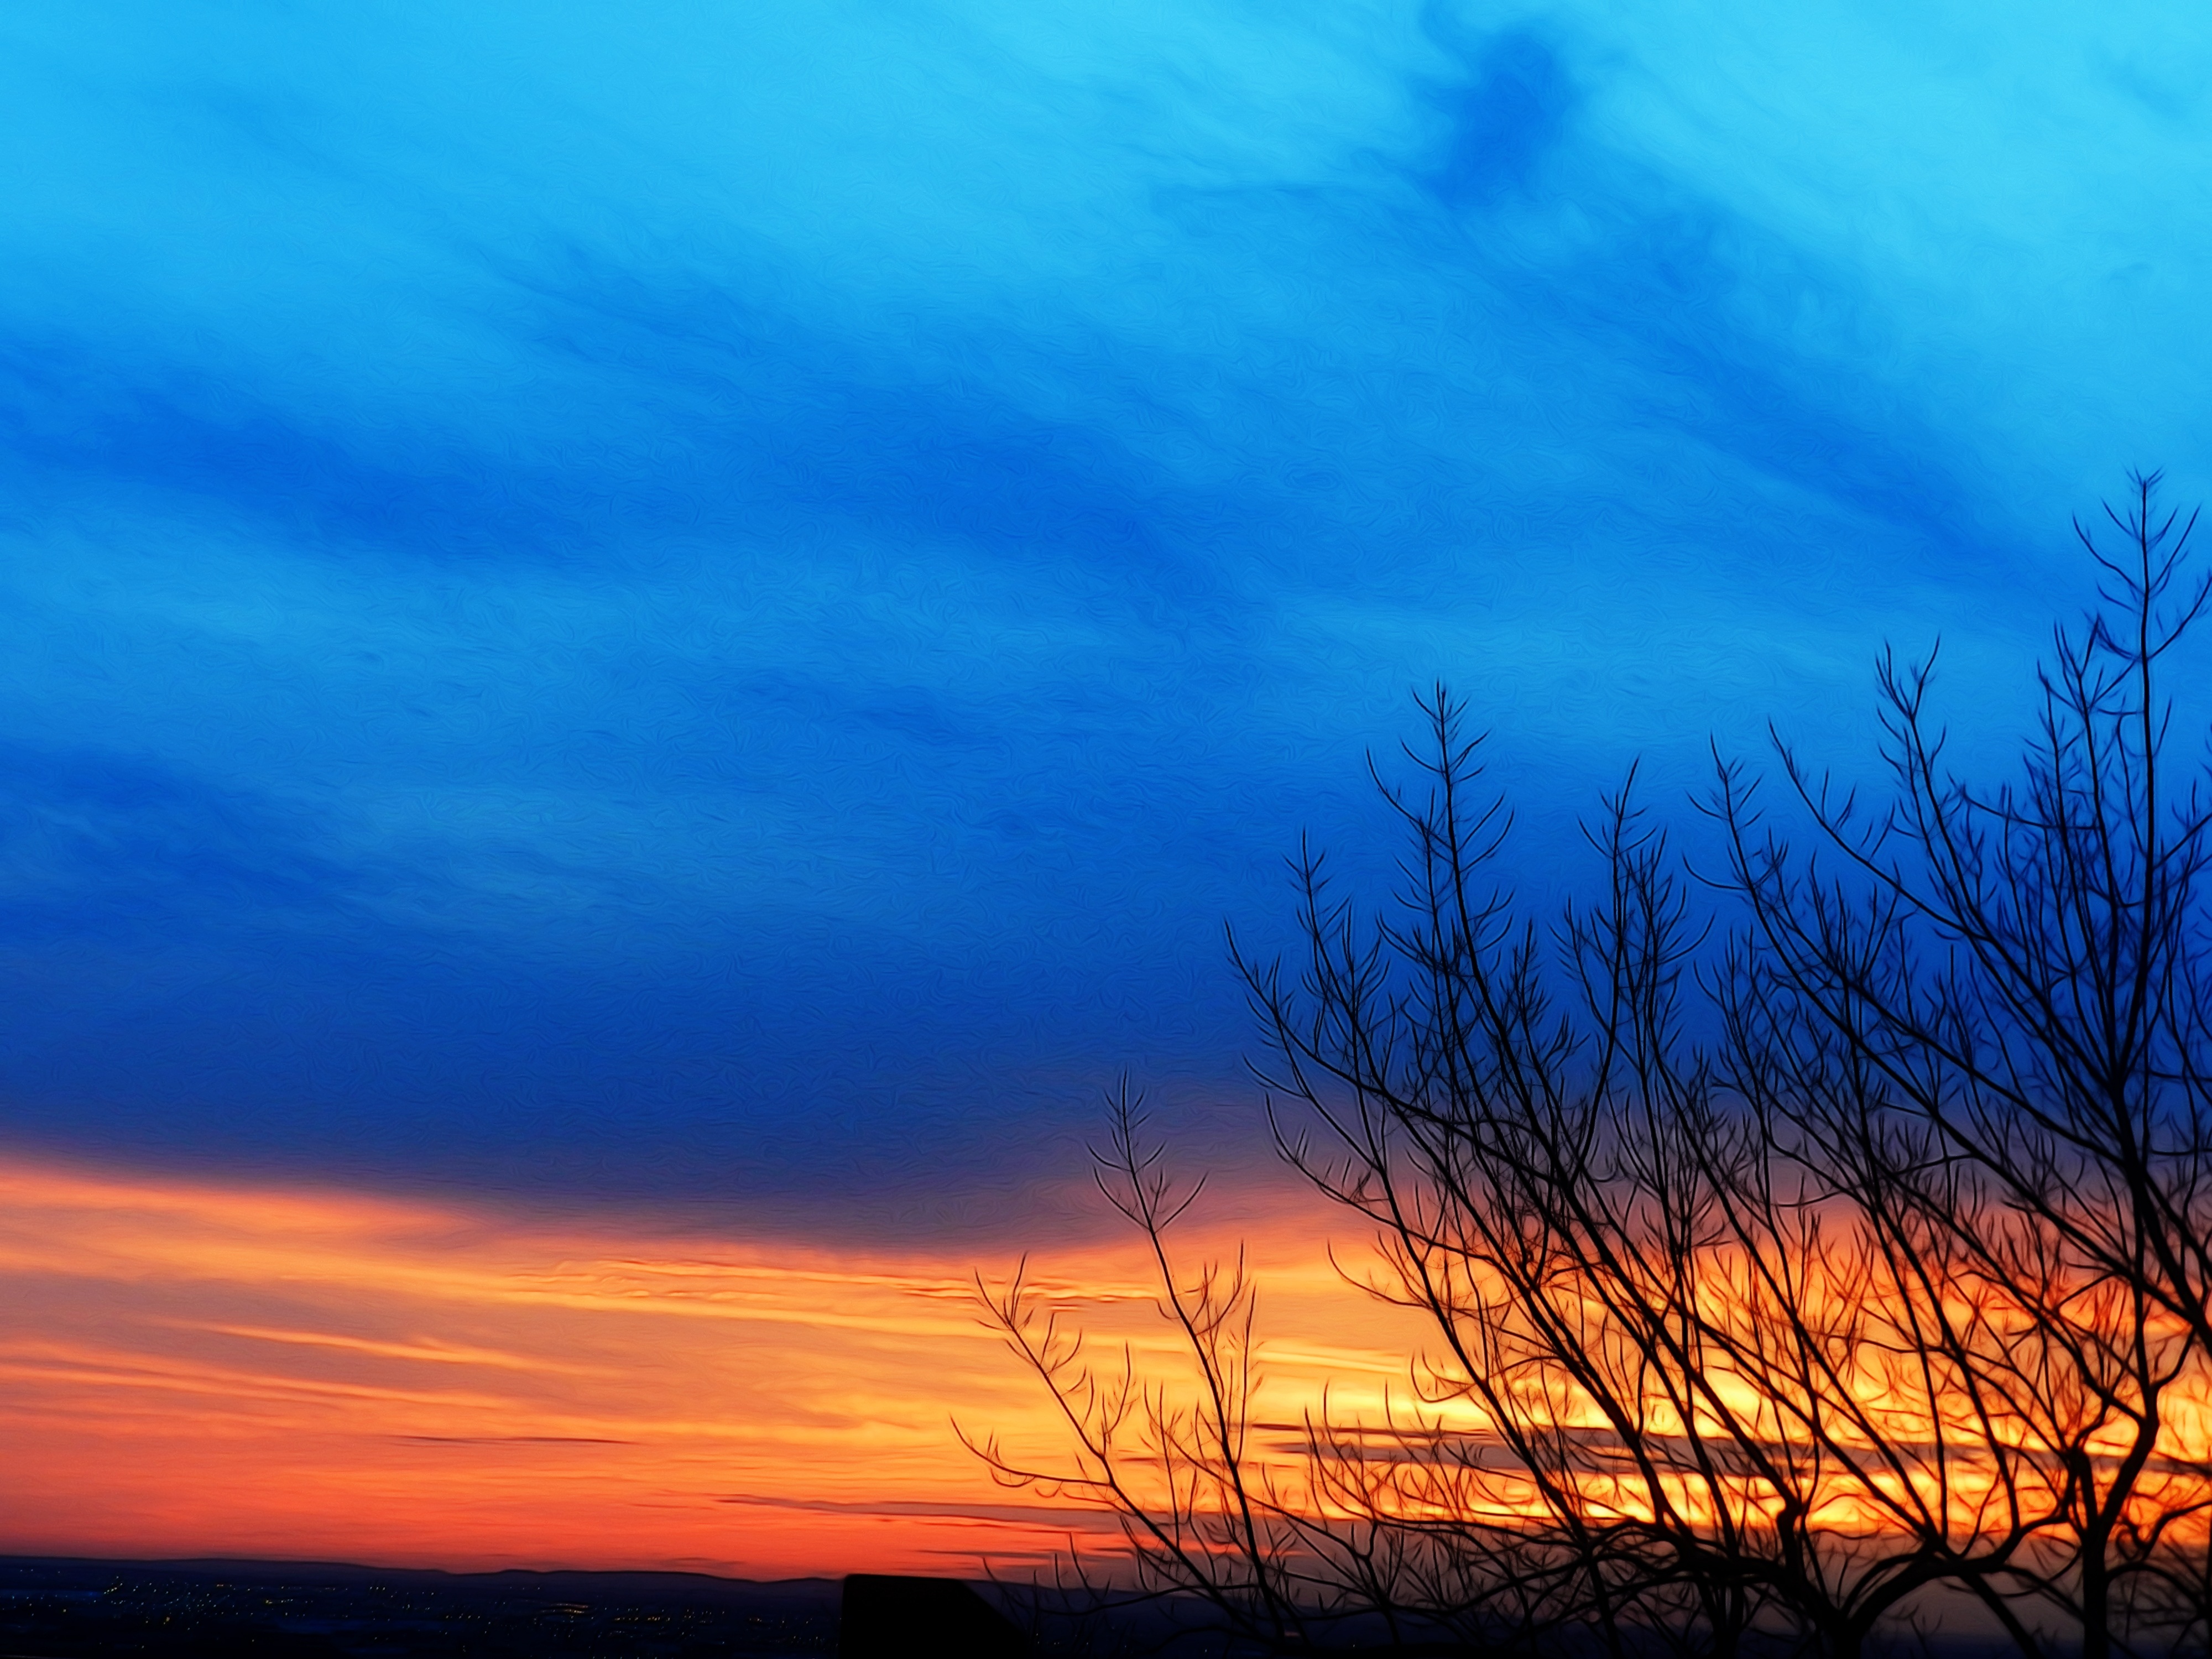
sea, nature, horizon, light, cloud, sky, sunrise, sunset, sunlight, morning, dawn, atmosphere, dusk, evening, space, weather, overcast, blue, trees, outdoors, clouds, colors, background, branches, day, sundown, meteorology, afterglow, red sky at morning